Château de Seneffe

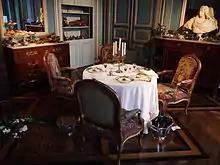
Display of furniture and silver

In 1758 the 'Seigneurie de Seneffe' was bought by Julien Depestre, a Walloon merchant who earned a fortune by selling goods to the Imperial Austrian troops stationed in the Austrian Netherlands. Depestre's new status as a wealthy and influential individual was also confirmed by the acquisition of noble titles such as 'Seigneur de Seneffe' (Lord of Seneffe) and 'Count of Turnhout'. The new castle designed by Laurent-Benoît Dewez had to match with Depestre's new noble status. It was erected between 1763 and 1768 in a novel neoclassical style. When Julien Depestre died in 1774 the decoration of the château and the embellishment of the park were continued by his widow and his eldest son Joseph II Depestre.